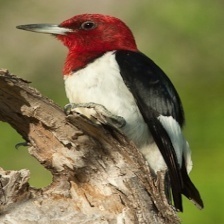
Species: RED HEADED WOODPECKER
Scientific name: MELANERPES ERYTHROCEPHALUS